Fyodor Yurchikhin

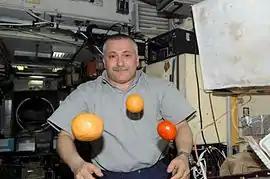
ISS Commander Yurchikhin pictured with fruit in Zvezda after a Progress resupply arrival.

On 21 October 2007, he returned to Earth inside the Soyuz TMA-10 capsule after spending 196 days and 17 hours in space. The Soyuz TMA-10 spacecraft undocked from the ISS at 07:14 UTC on 21 October 2007, and deorbit occurred at 09:47 UTC. During atmospheric re-entry, the spacecraft transitioned to a ballistic reentry, resulting in it landing west of Arkalyk, approximately northwest of the intended Kazakhstan landing site.